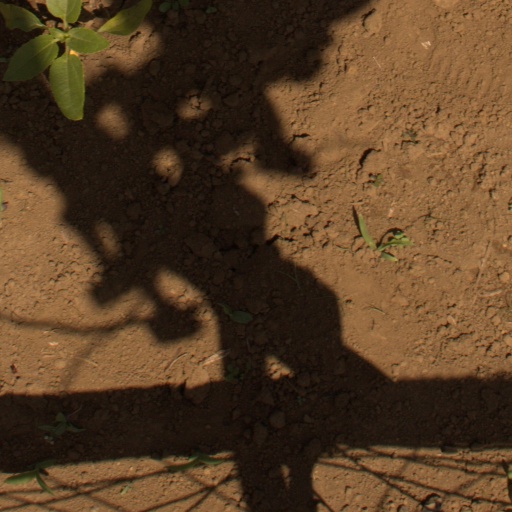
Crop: Jerusalem artichoke